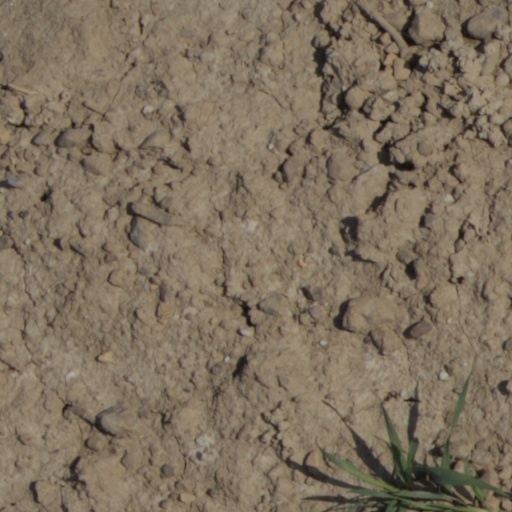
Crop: wheat